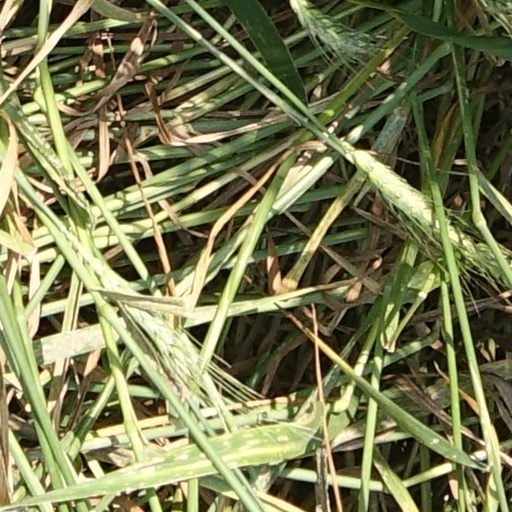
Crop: wheat